James Kellermann

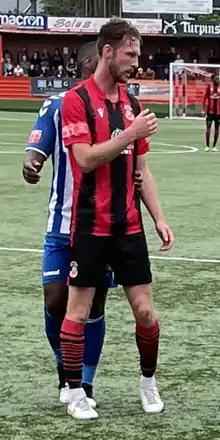
Kellermann playing for Tamworth in 2021

James Aaron Kellermann (born 11 December 1994) is an English footballer who plays as a midfielder.